Badges of the United States Marine Corps

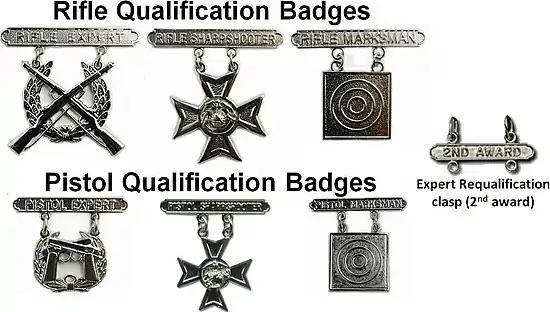
U.S. Marine Corps marksmanship qualification badges

Marine Corps "marksmanship qualification badges" are suspended beneath a bar reading the type of weapon and qualification received. The badge is also different in appearance, depending on which weapon qualification has been obtained. For a marksmanship qualification badge to be obtained, a service member must obtain a passing score and will receive a qualification level depending on the score obtained. Once a qualification has been obtained, and the marksmanship badge issued, the badge may be worn for the remainder of a military career, or until a different level of qualification (higher or lower) is achieved.